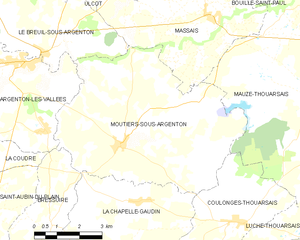
Carte des communes françaises Moutiers-sous-Argenton